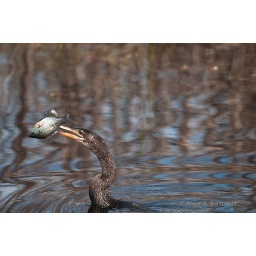
Watch this bird toss the fish around untill it could swallow it